Panama

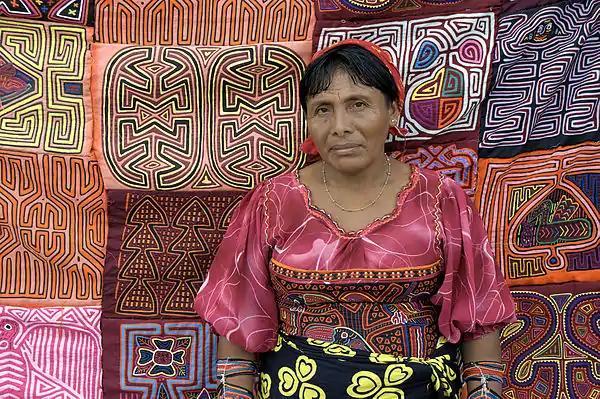
Guna woman selling Molas in Panama City

In 2010 the population was 65 percent Mestizo (mixed white, Native American), 12.3 percent Native American, 9.2 percent Black or African descent, 6.8 percent mulatto, and 6.7 percent White.